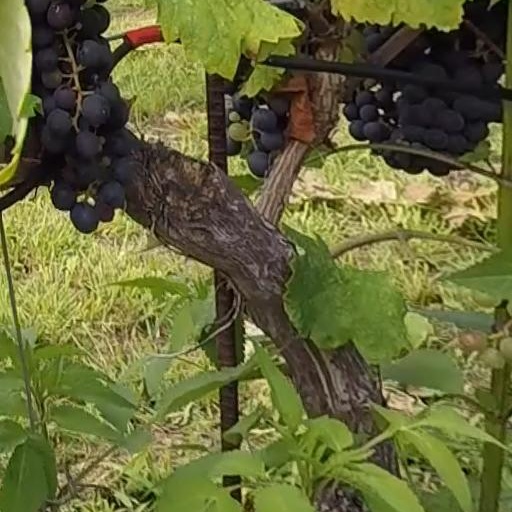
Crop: grape